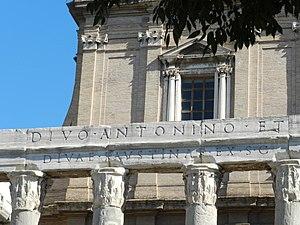
Temple d'Antonin et Faustine, Forum Romain, Rome, Italie